Shadow Zen

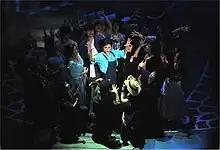
Shadow as Donna Sheridan

Leading roles in both original production and national tour of Challenge 3 VS. 3 (2002, Shanghai Children's Theatre), Drinking with the Stranger (2003, Shanghai Hardhan Theatre), Musical of the Night (2004, Shanghai Yi Hai Theatre), Jin Sha (2005, Beijing Poly Theatre), Sunrise (2006, Beijing Tian Qiao Theatre), The Beautiful Warrior (2007, Beijing Music Hall);